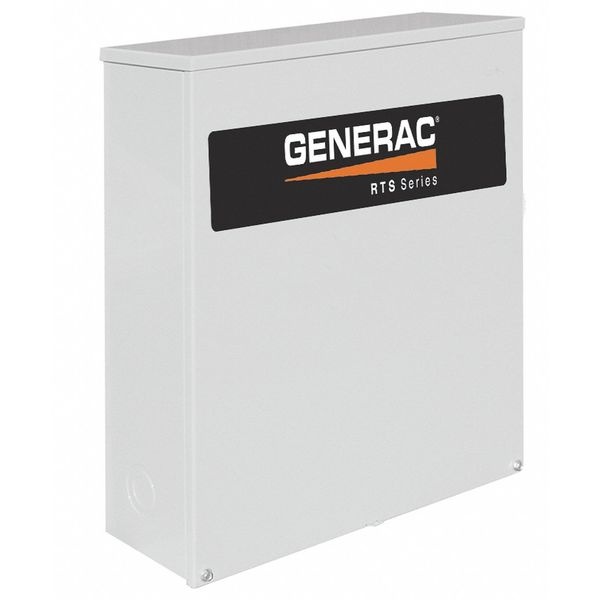
Automatic Transfer Switch, 200A, 208V
Automatic Transfer Switch, Voltage 208, Phase 3, NEMA Enclosure Type 3R, Max. Wattage 45,000, Load Transition Type Open, Standard Installation, Max. Amps 200, Height 24 in, Width 20 1/8 in, Depth 7 in, Enclosure Material Aluminum, 2-Wire Start No, Warranty 2 yr, Automatic Exerciser No, Gray graingerSKU: 3HFD3, mscSKU: , zoro_no: G8524275, mongo_id: 65bbe81a9a749db82277514c
Brand: Generac
Category: Hardware > Power & Electrical Supplies > Generator Accessories